National Black Marathoners Association

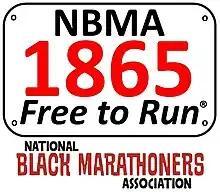
National Black Marathoners Association's 1865 Logo

The National Black Marathoners' Association (NBMA) is a not-for-profit runners' organization, open to everyone, regardless of running or walking ability. Founded in 2004, the organization offers college scholarships to high school distance runners.